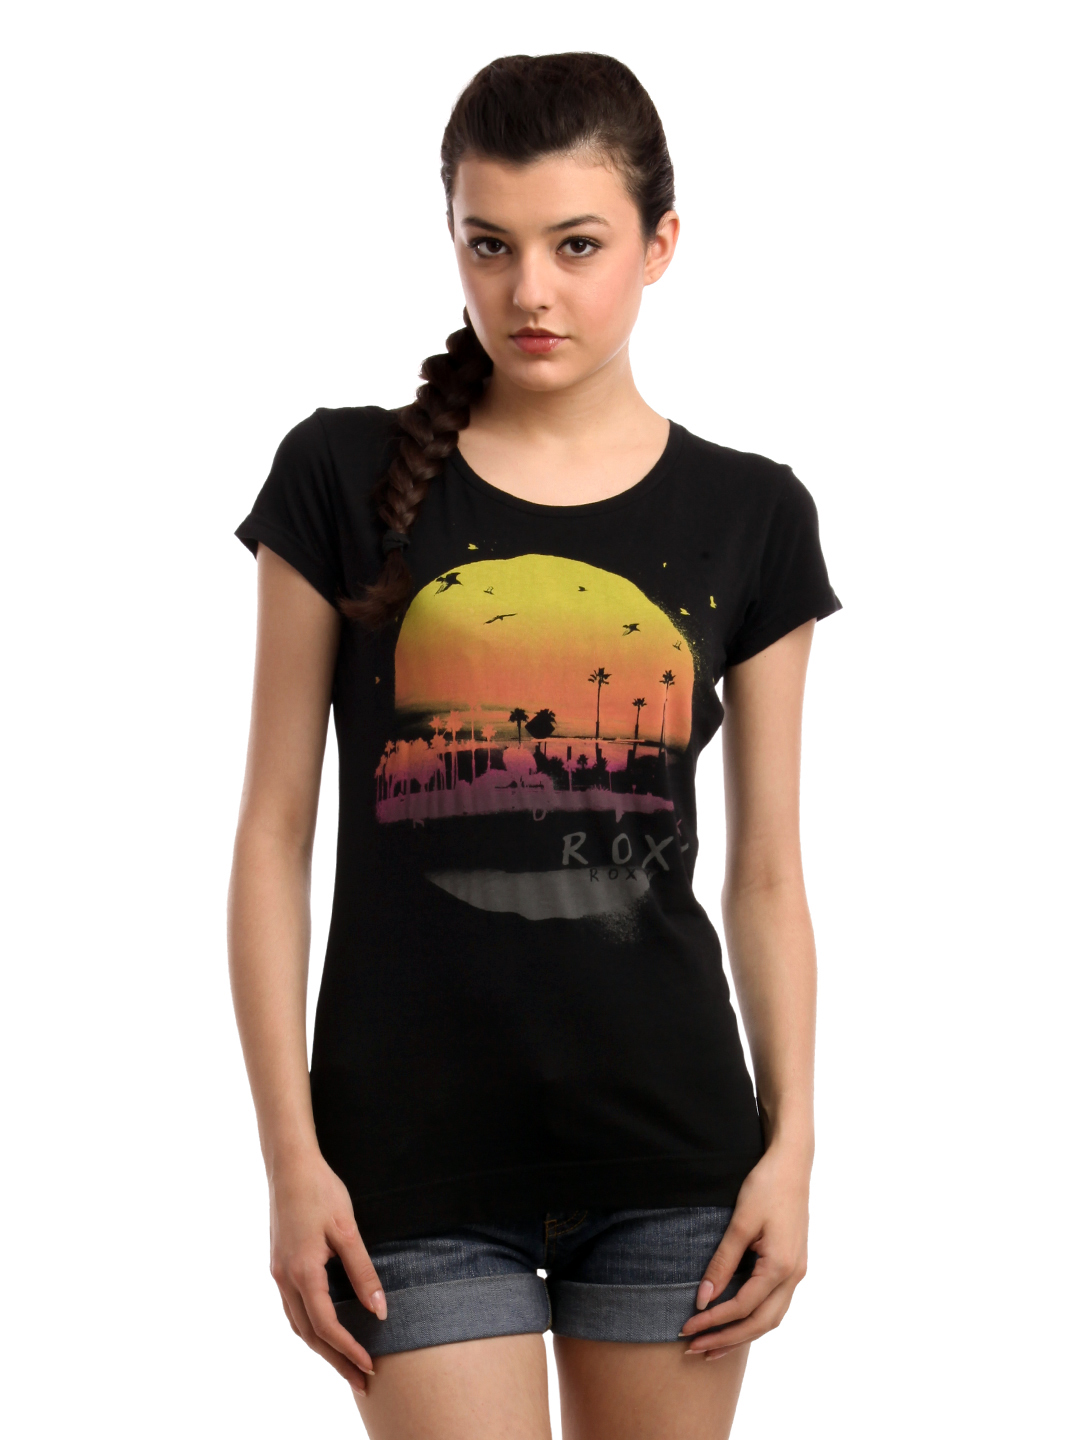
Roxy Women Black T-shirt
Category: Apparel / Topwear / Tshirts
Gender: Women
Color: Black
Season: Winter 2012
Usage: Casual